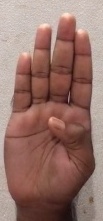
ASL sign: B